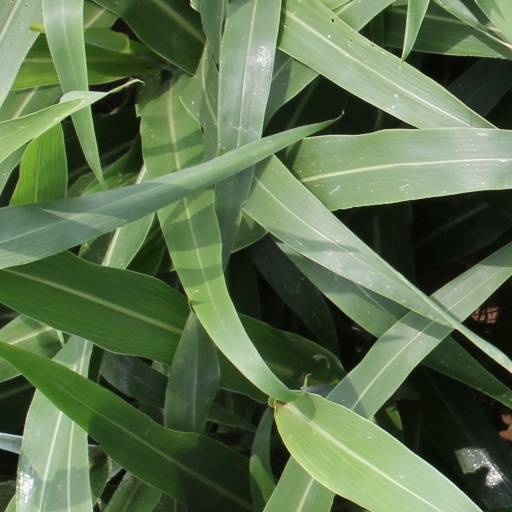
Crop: sorghum